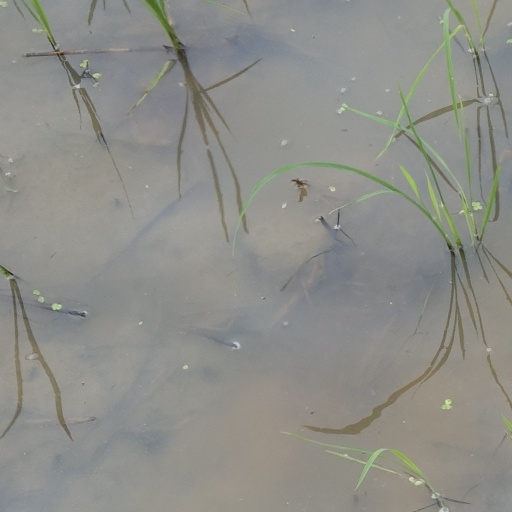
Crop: rice